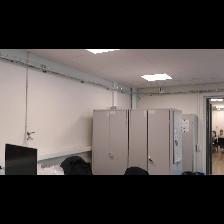
Label: NonHuman